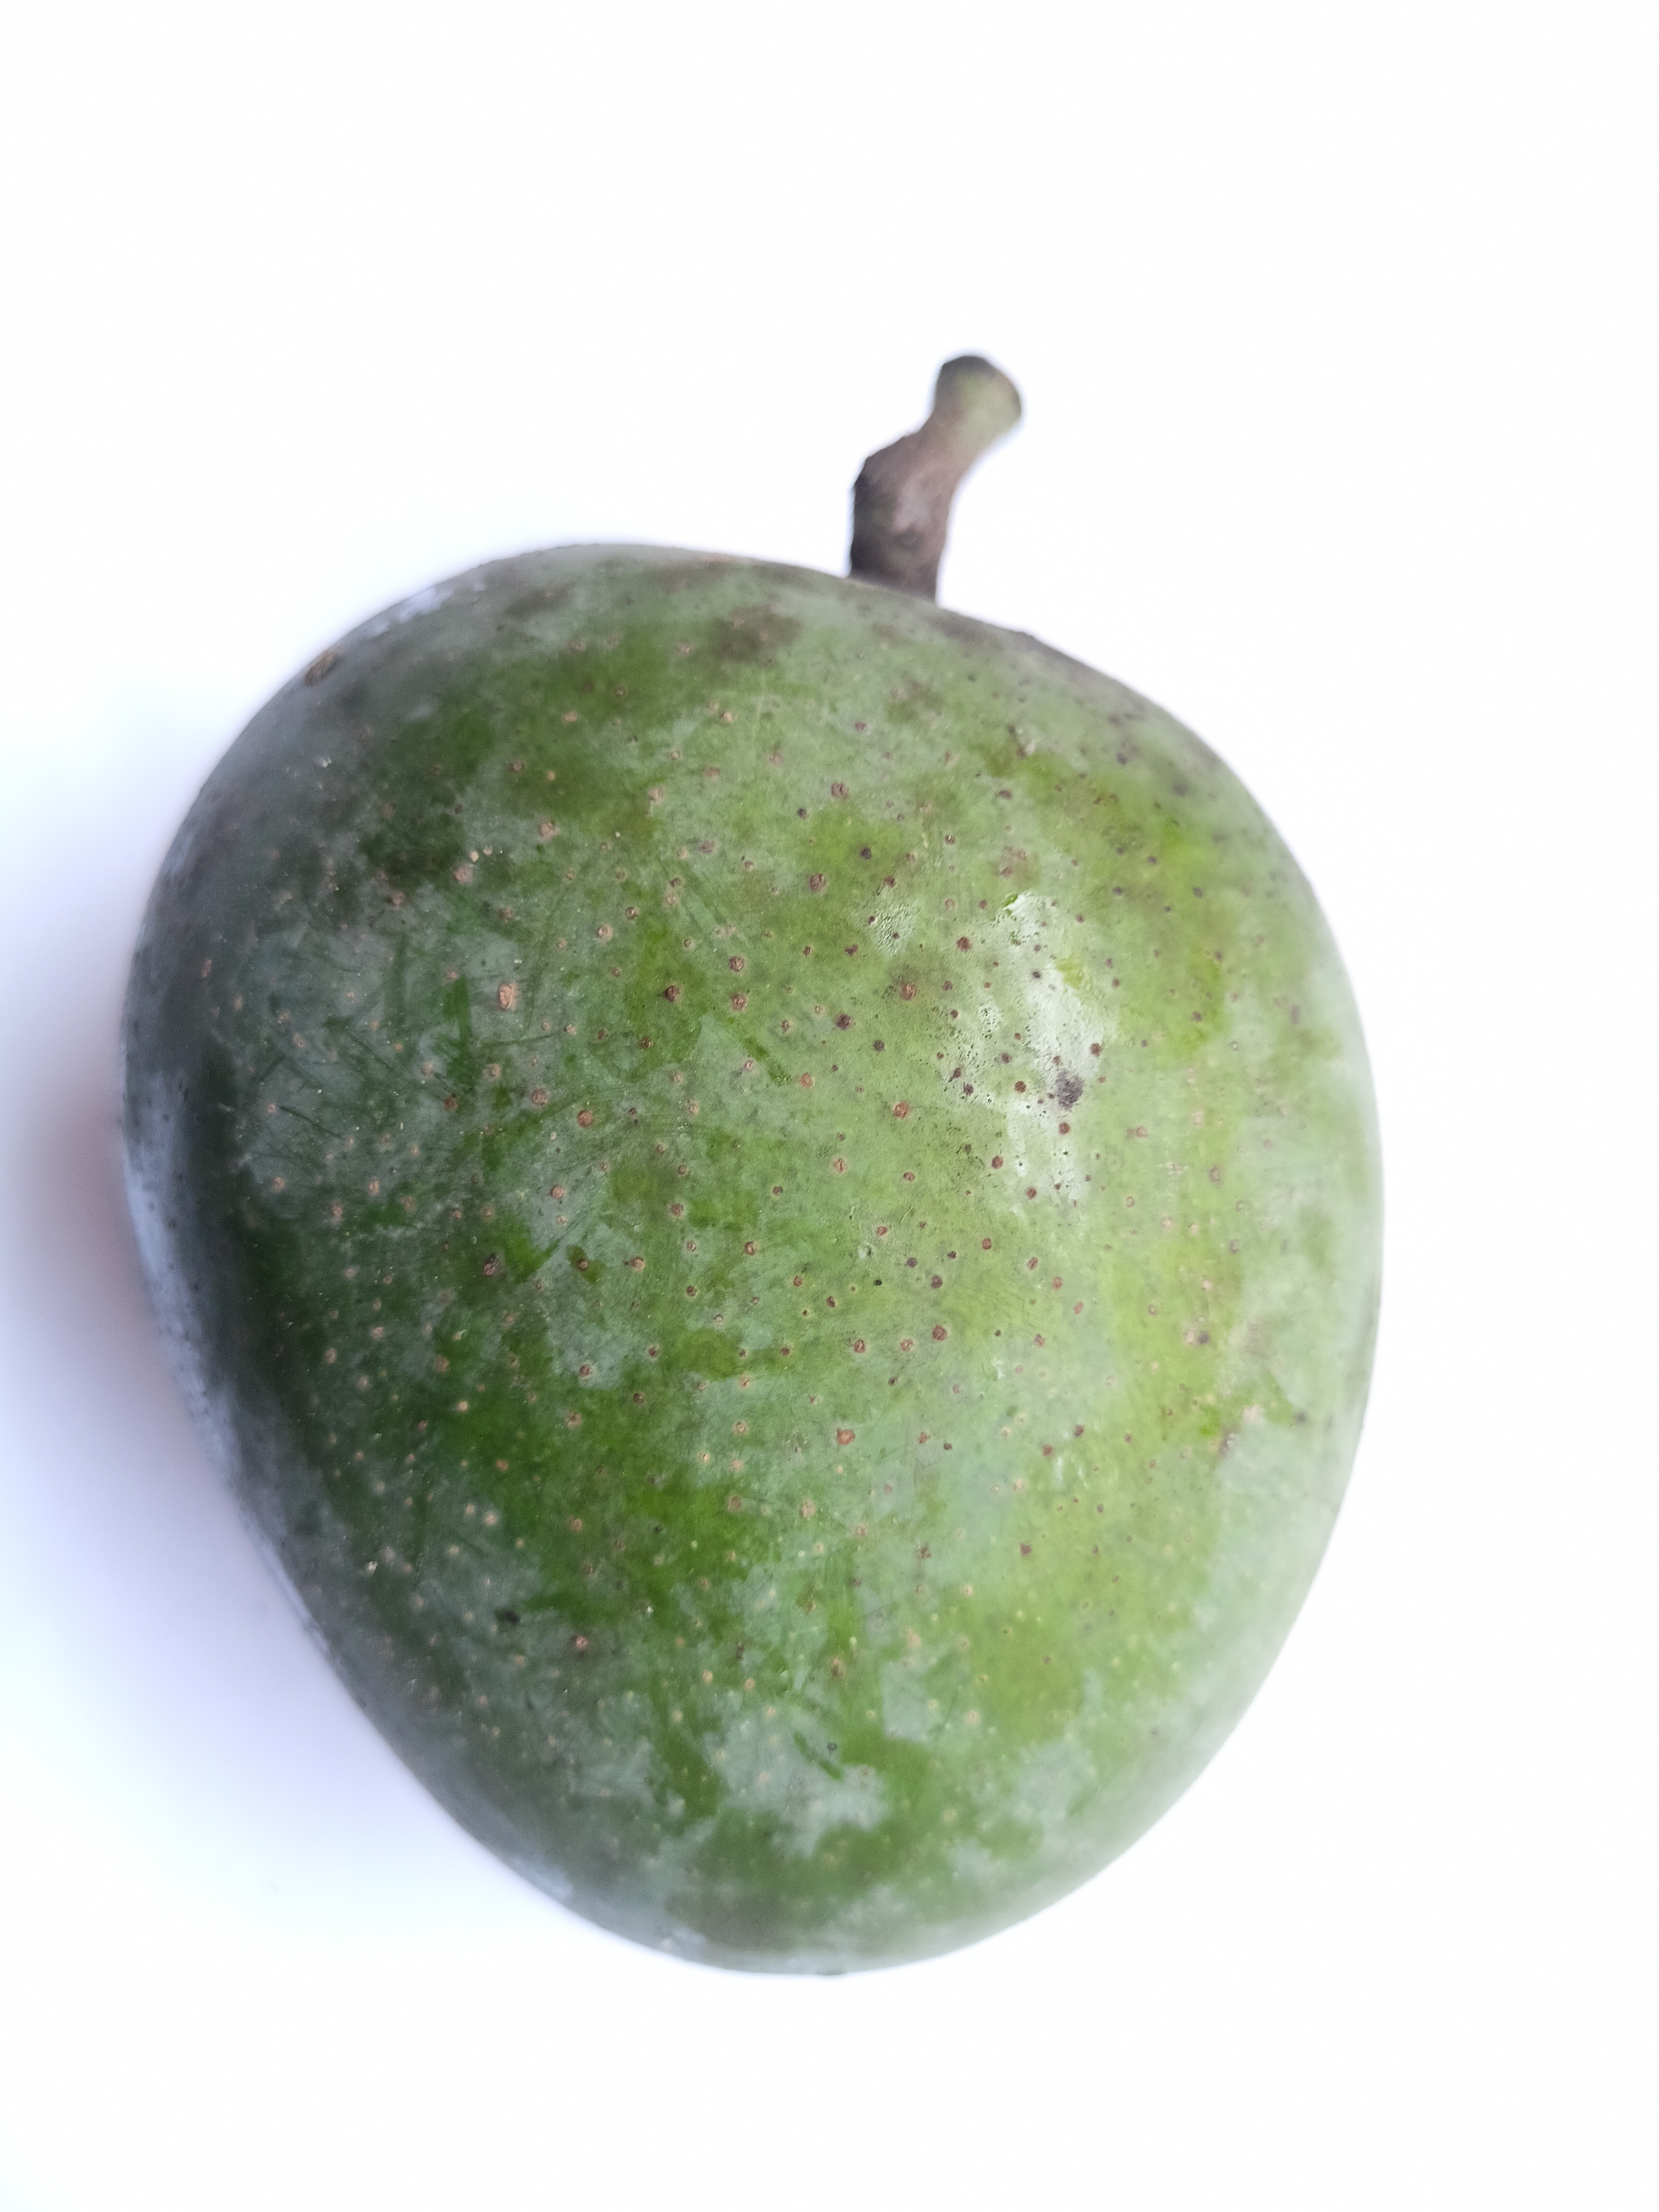
Mango variety: Khrishapat